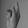
ASL letter: K